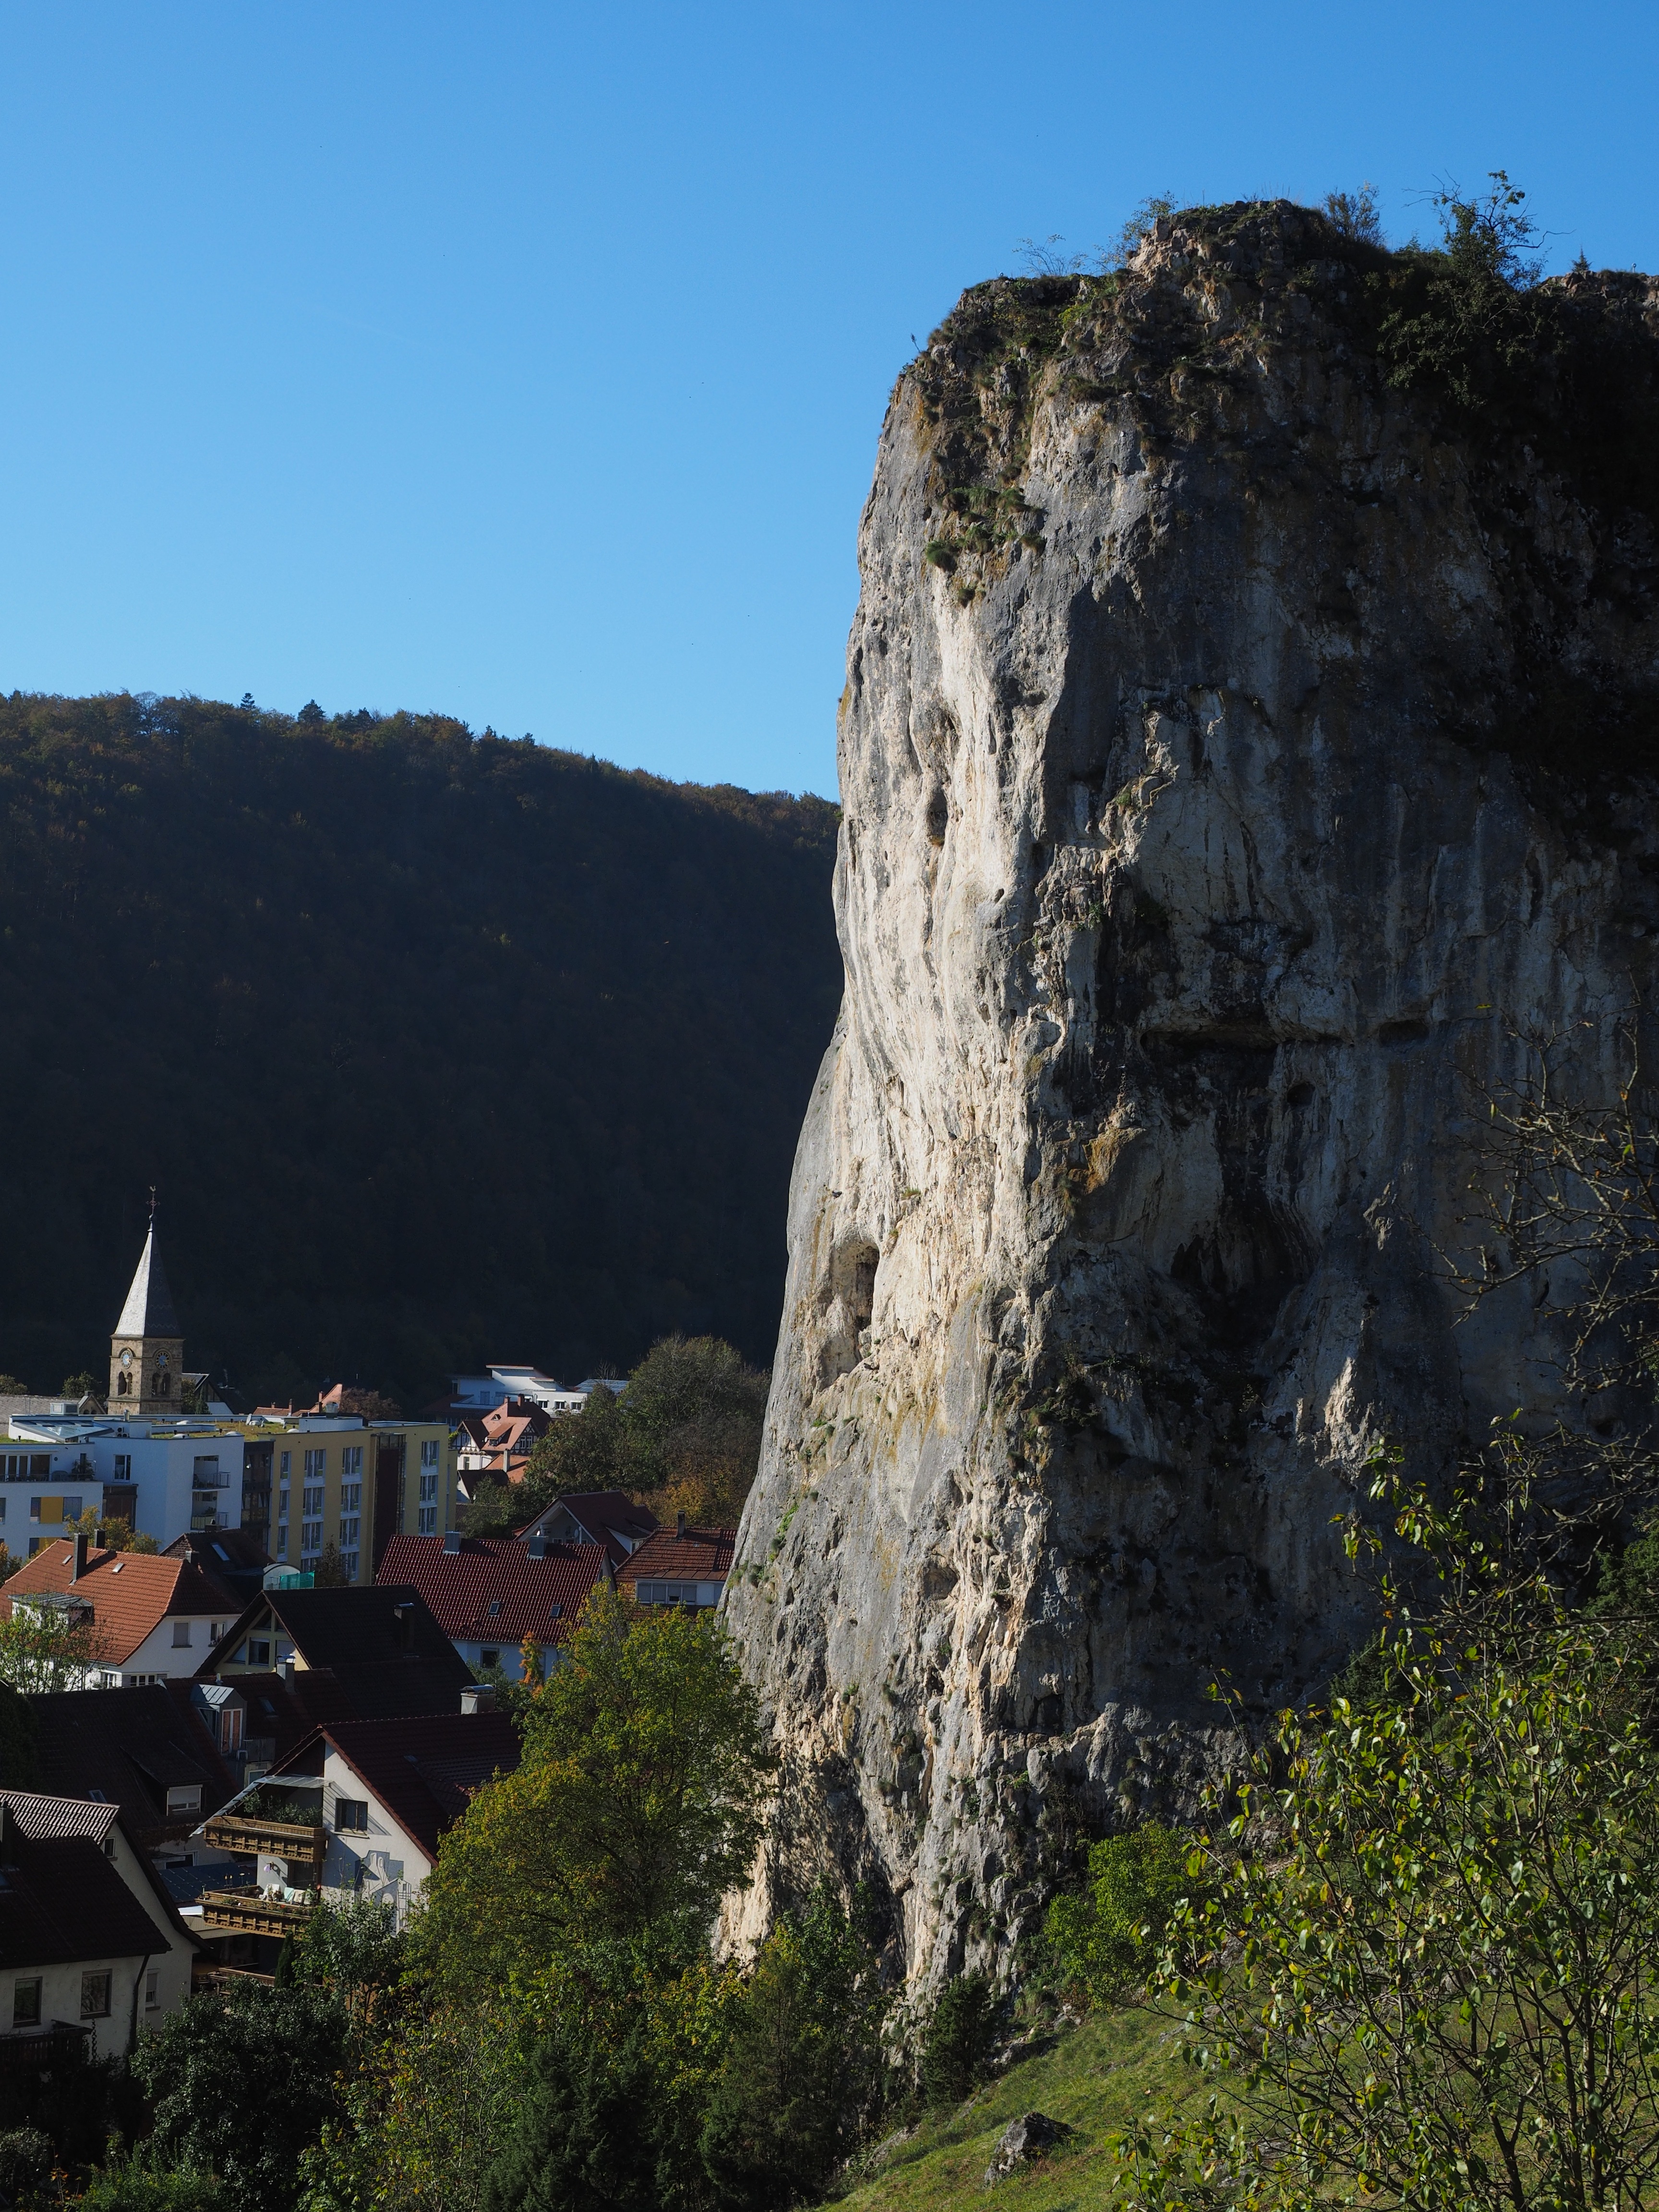
sea, coast, tree, rock, mountain, adventure, mountain range, formation, cliff, rock climbing, terrain, rock wall, geology, idyll, landform, jerk, protected landscape area, blaubeuren, mountainous landforms, metzger rock